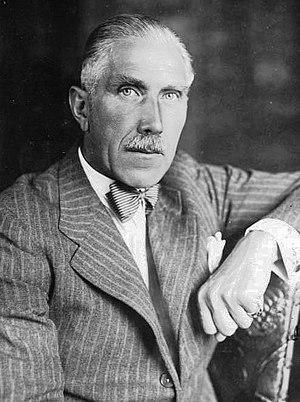
La fonction de ministre-président de Prusse est une fonction officielle du royaume de Prusse.
Cette page dresse la liste des chefs de gouvernement de l'Allemagne depuis 1871. Il a été titré « chancelier » dans la plupart des régimes.